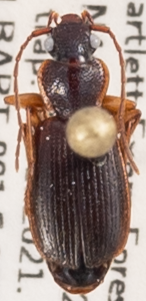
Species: Cymindis cribricollis
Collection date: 2021-06-16 04:00:00
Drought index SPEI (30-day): -2.09
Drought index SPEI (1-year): -1.13
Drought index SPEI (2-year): -0.8